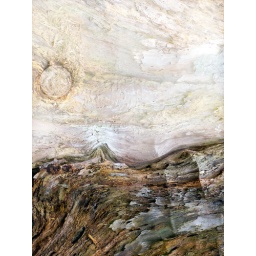
Stripped tree bark somewhere in Japan, but really it is a field with a haystack on a hazy day in July.